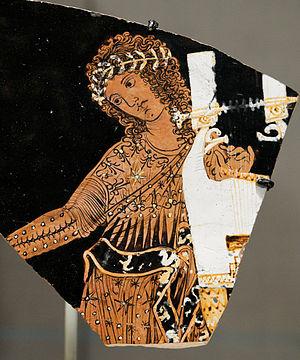
Apollon tenant une cithare. Fragment d'un cratère en calice apulien à figures rouges.
La cithare est un instrument de musique de la Grèce antique, proche de la lyre.